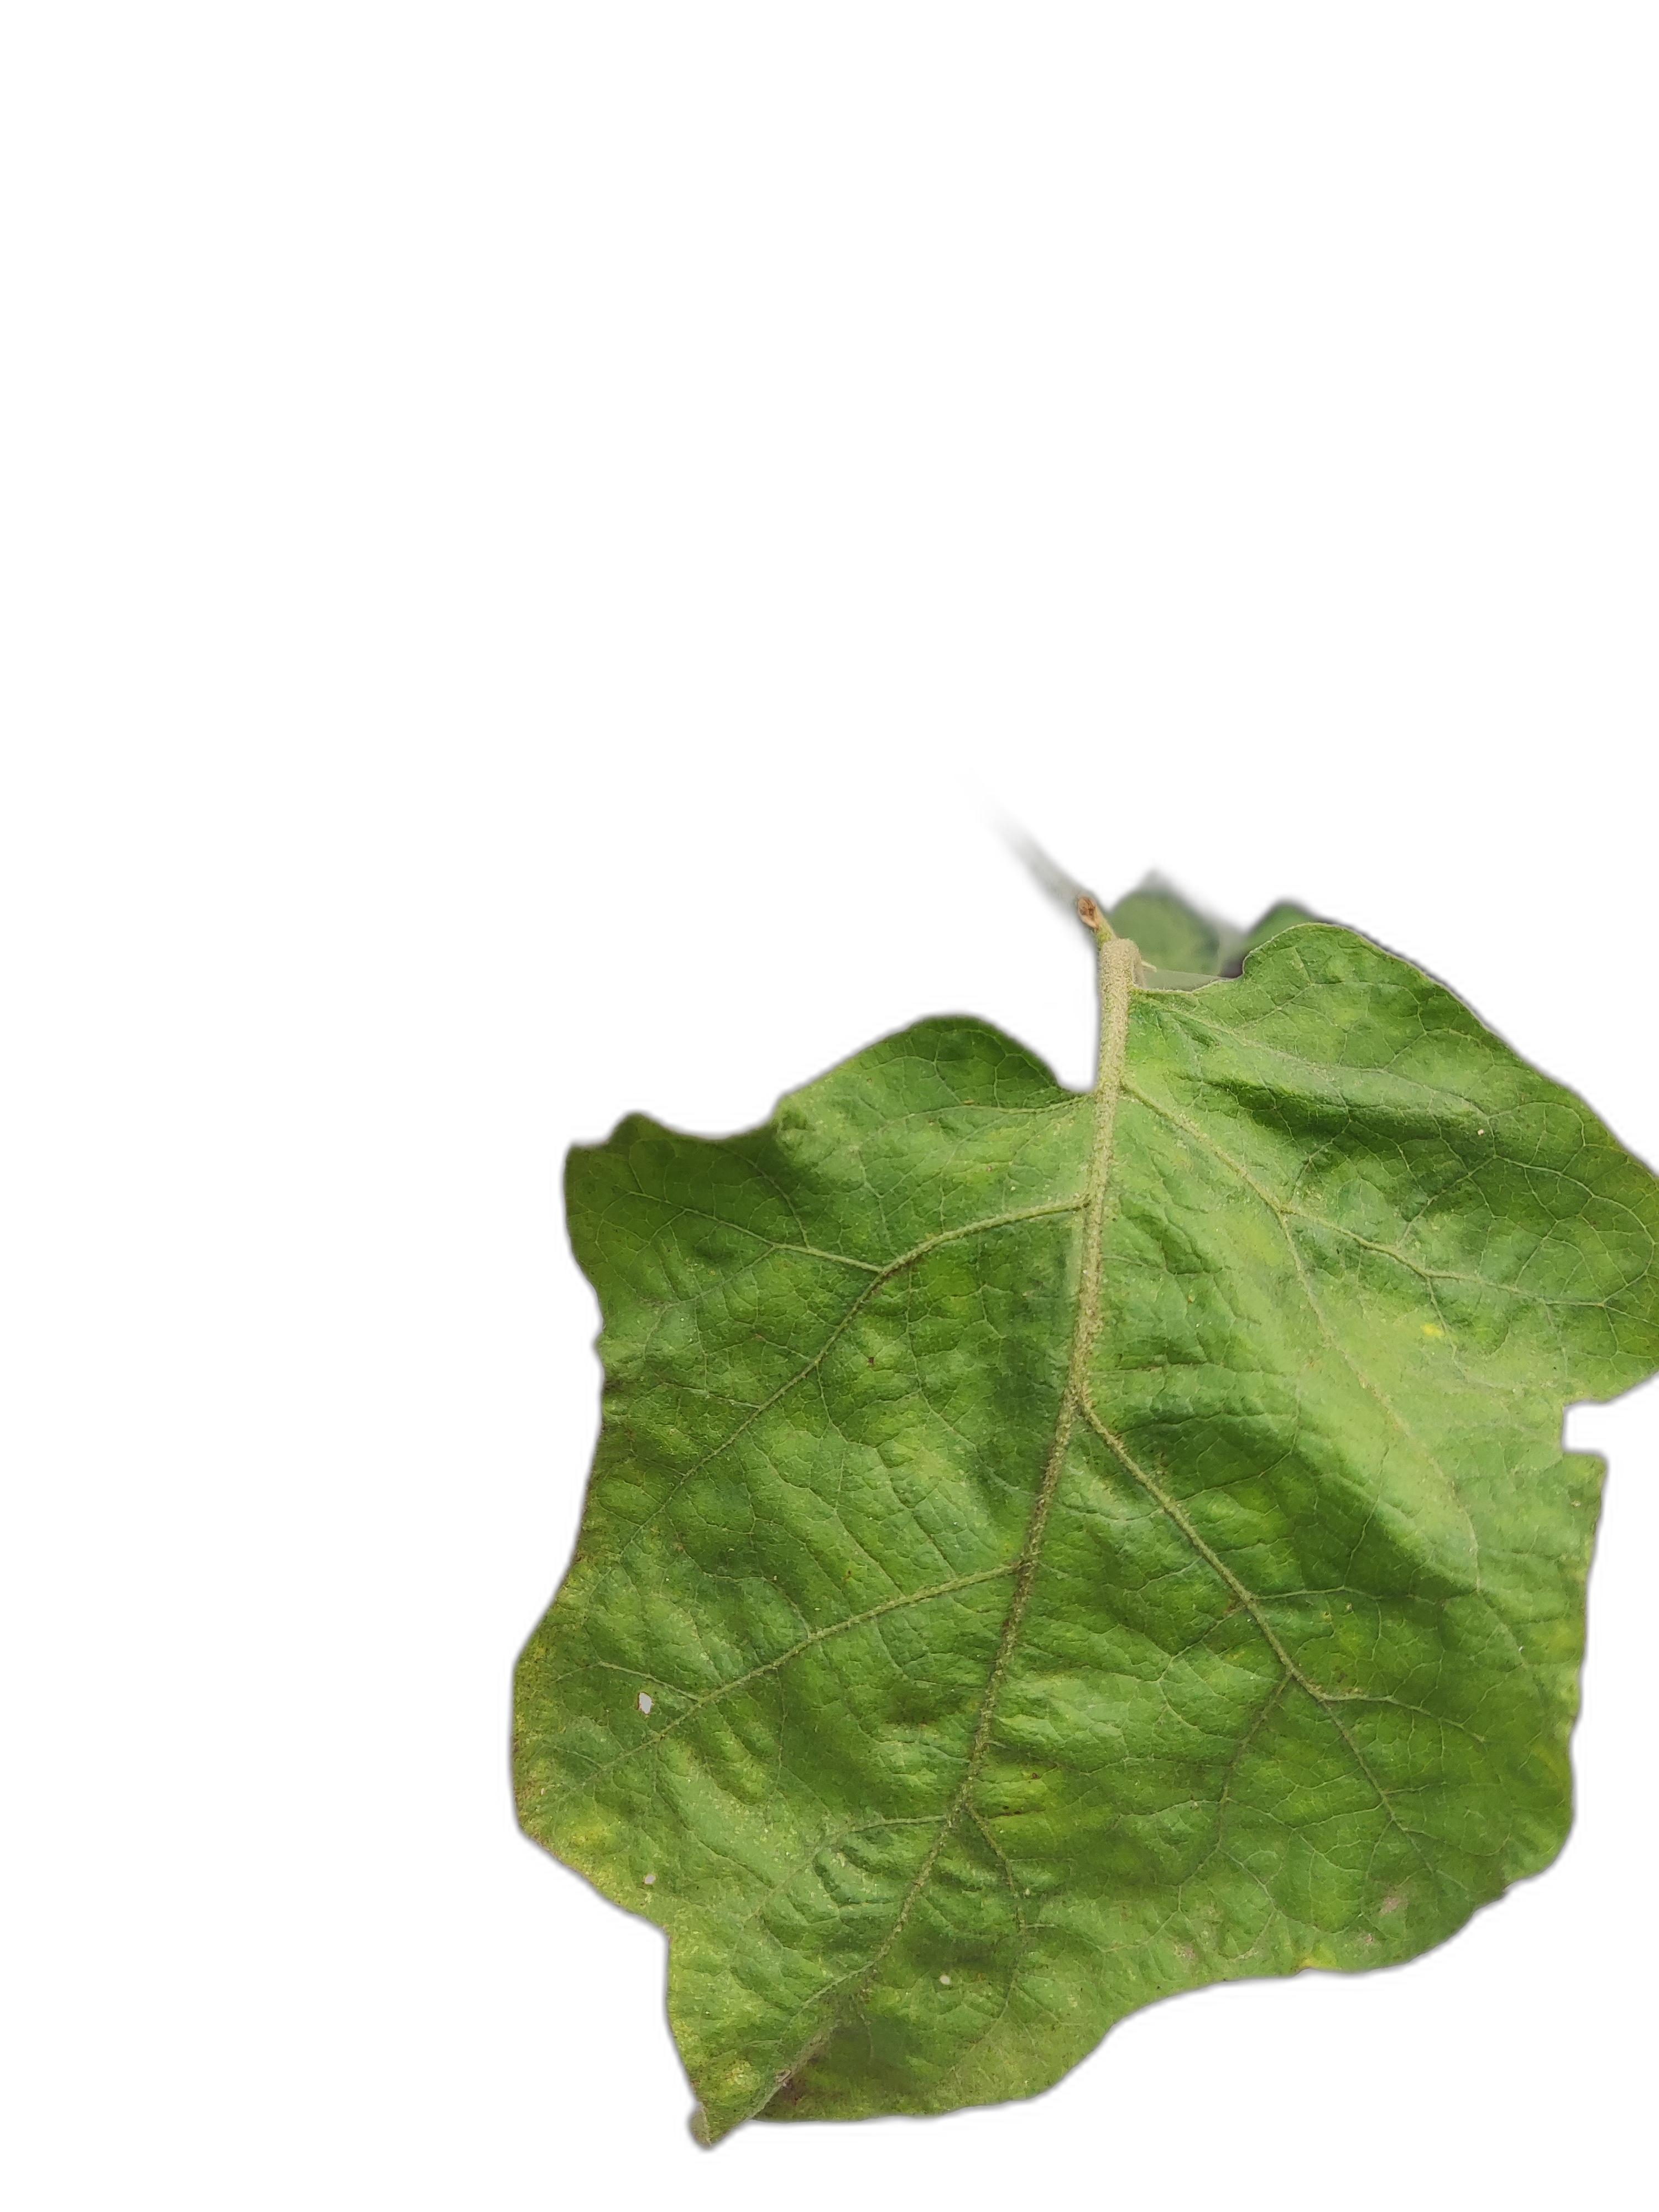
Label: Mosaic Virus Disease